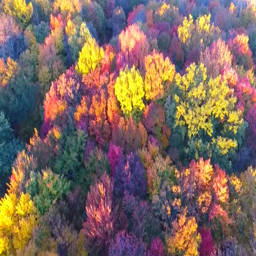
flying with drone over woodland in a beautiful sunny day of autumn